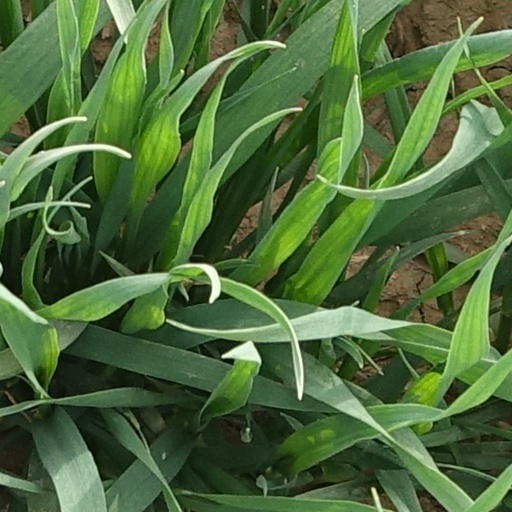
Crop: wheat